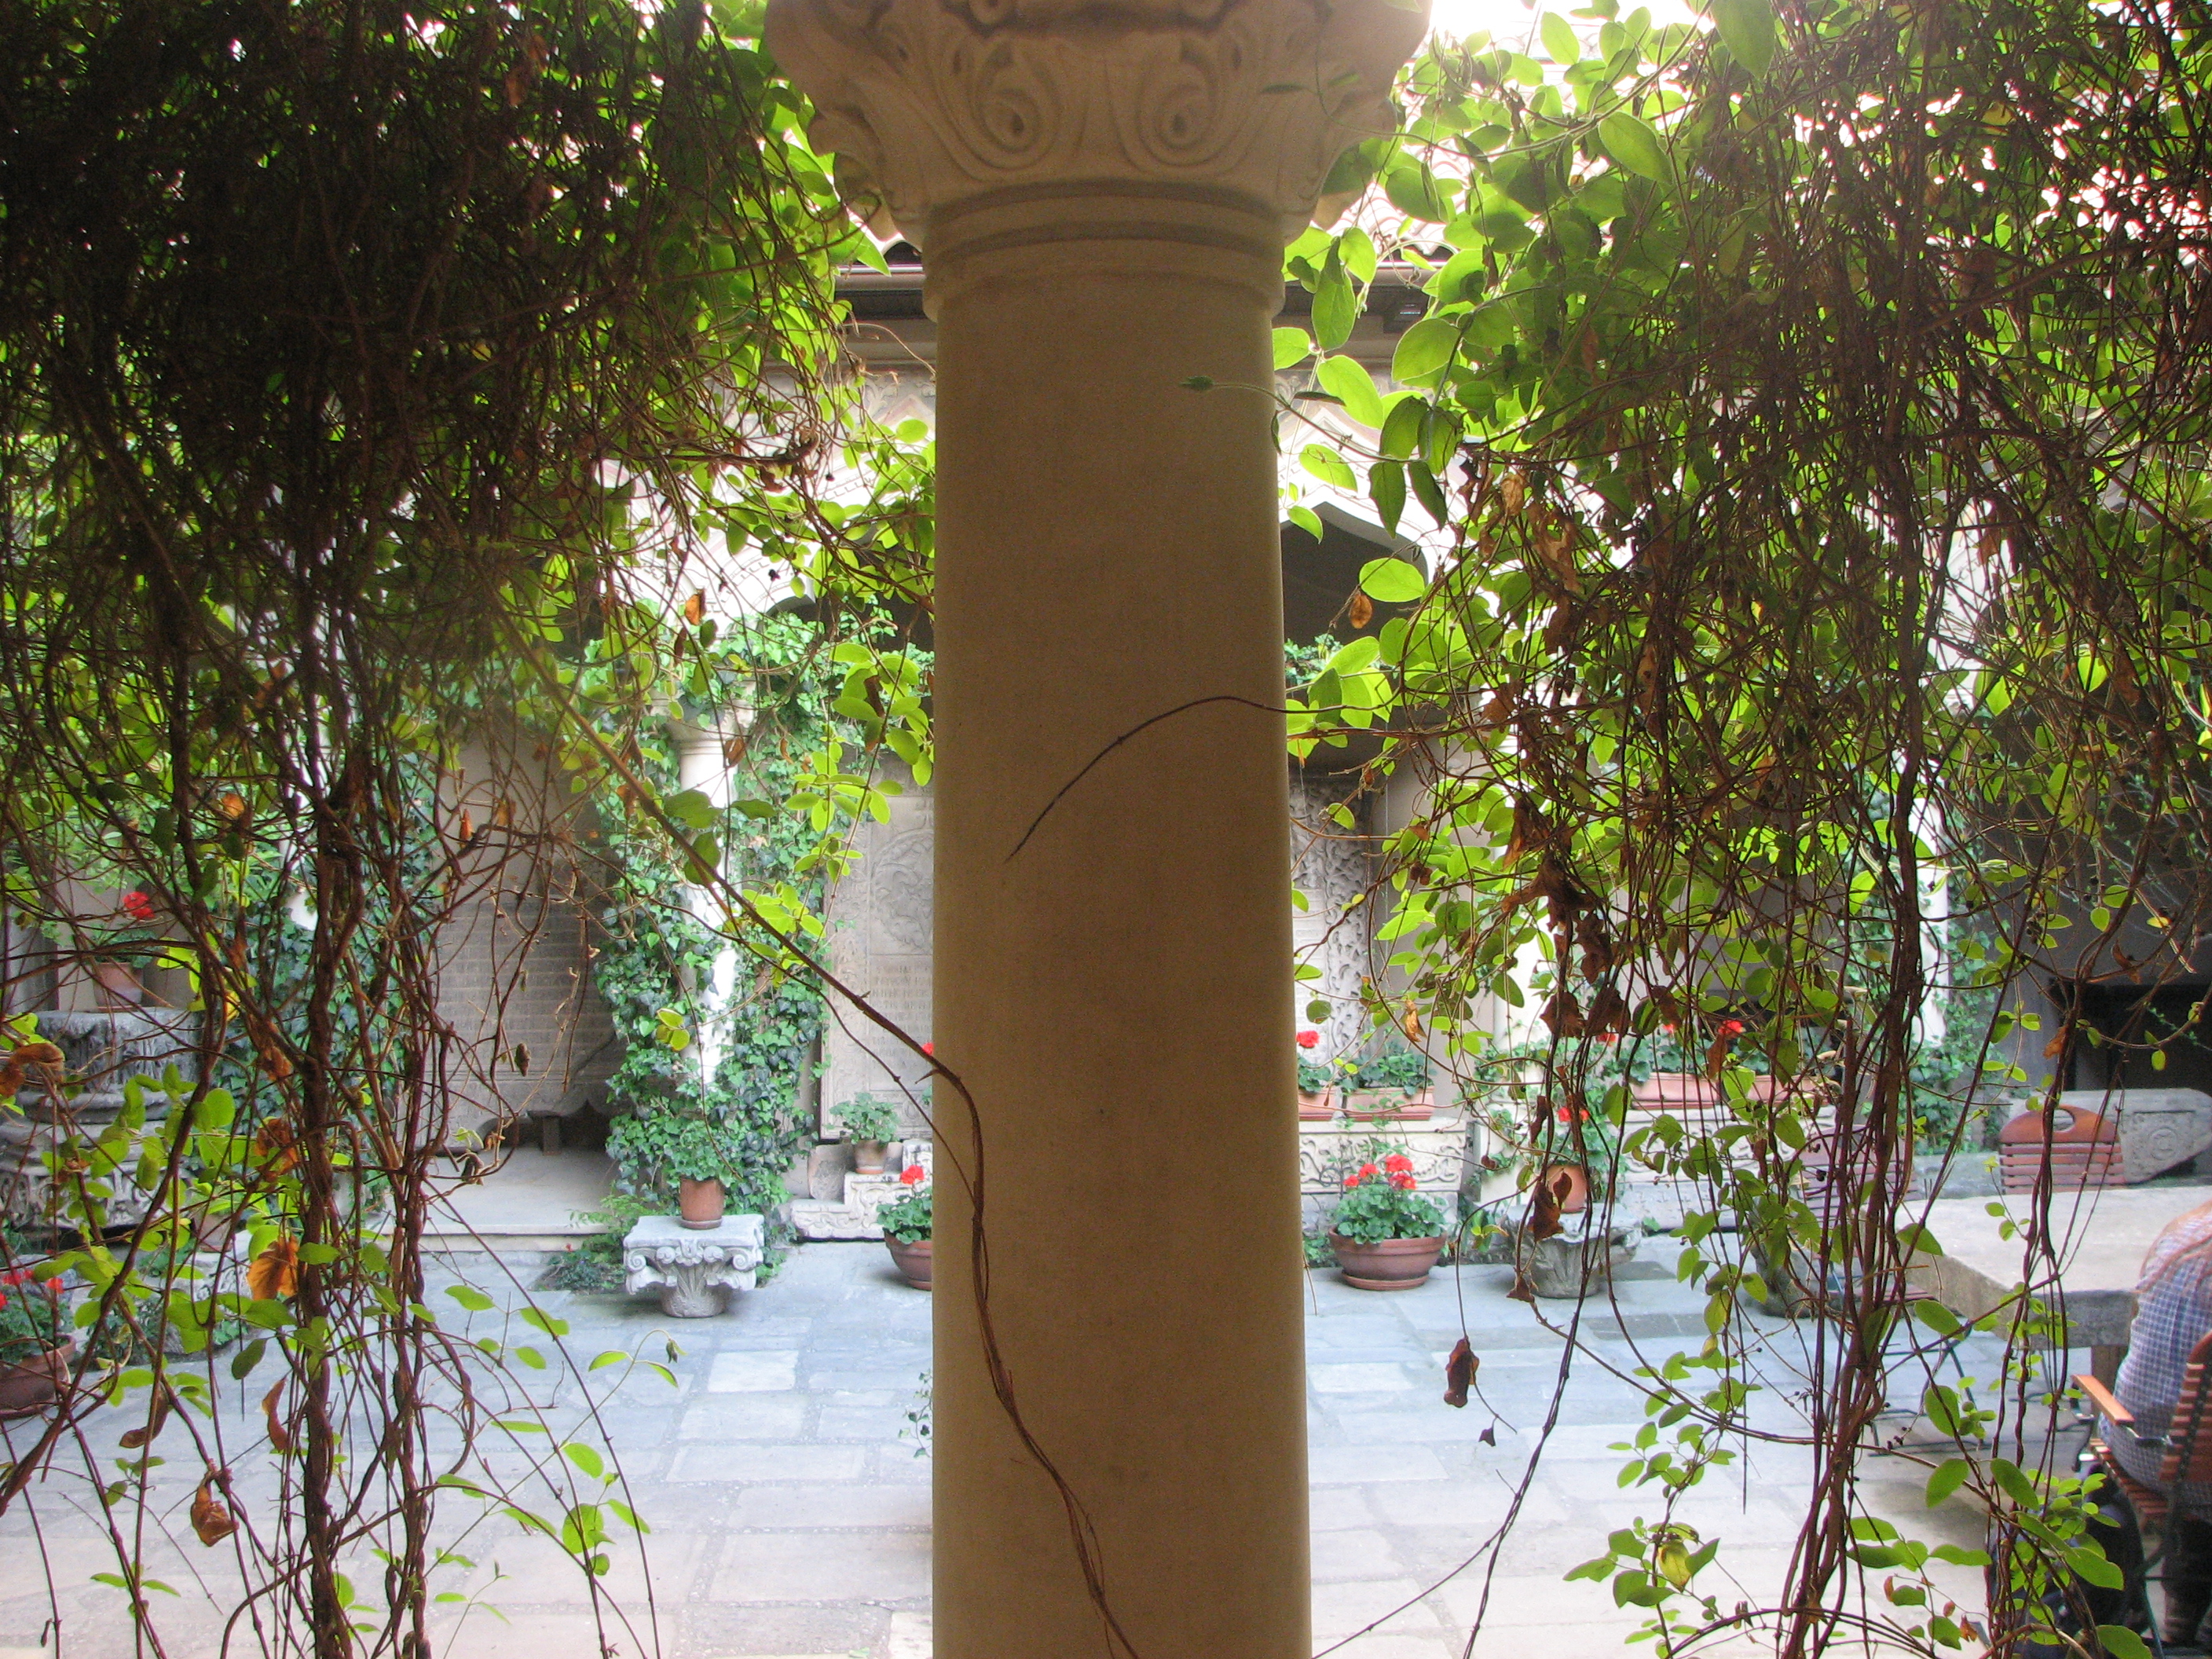
tree, architecture, photography, flower, building, photo, europe, religion, botany, church, garden, christian, photos, religious, free, art, de, churches, fotografie, christianity, romana, orthodox, eastern, romania, bor, biserica, arhitectura, orthodoxy, romanian, ortodoxa, ortodox, ortodoxia, ortodoxie, ecclesiastical, bisericeasc, cladire, edificiu, stavropoleos, cre tinism, cre tin, woody plant